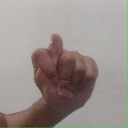
अक्षर: ट